Ryūichi Sugiyama

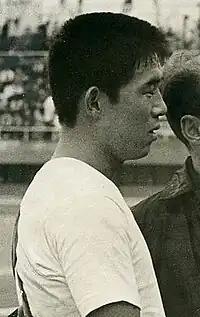
Sugiyama at the 1964 Olympics

is a Japanese former professional football player and manager. He played for the Japan national team.